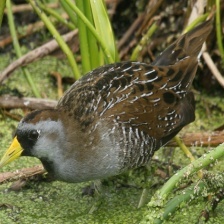
Species: SORA
Scientific name: PORZANA CAROLINA
ImageNet parent category: european_gallinule